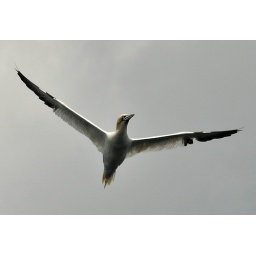
Gannet flying over our boat. Pity the sky was so dull.